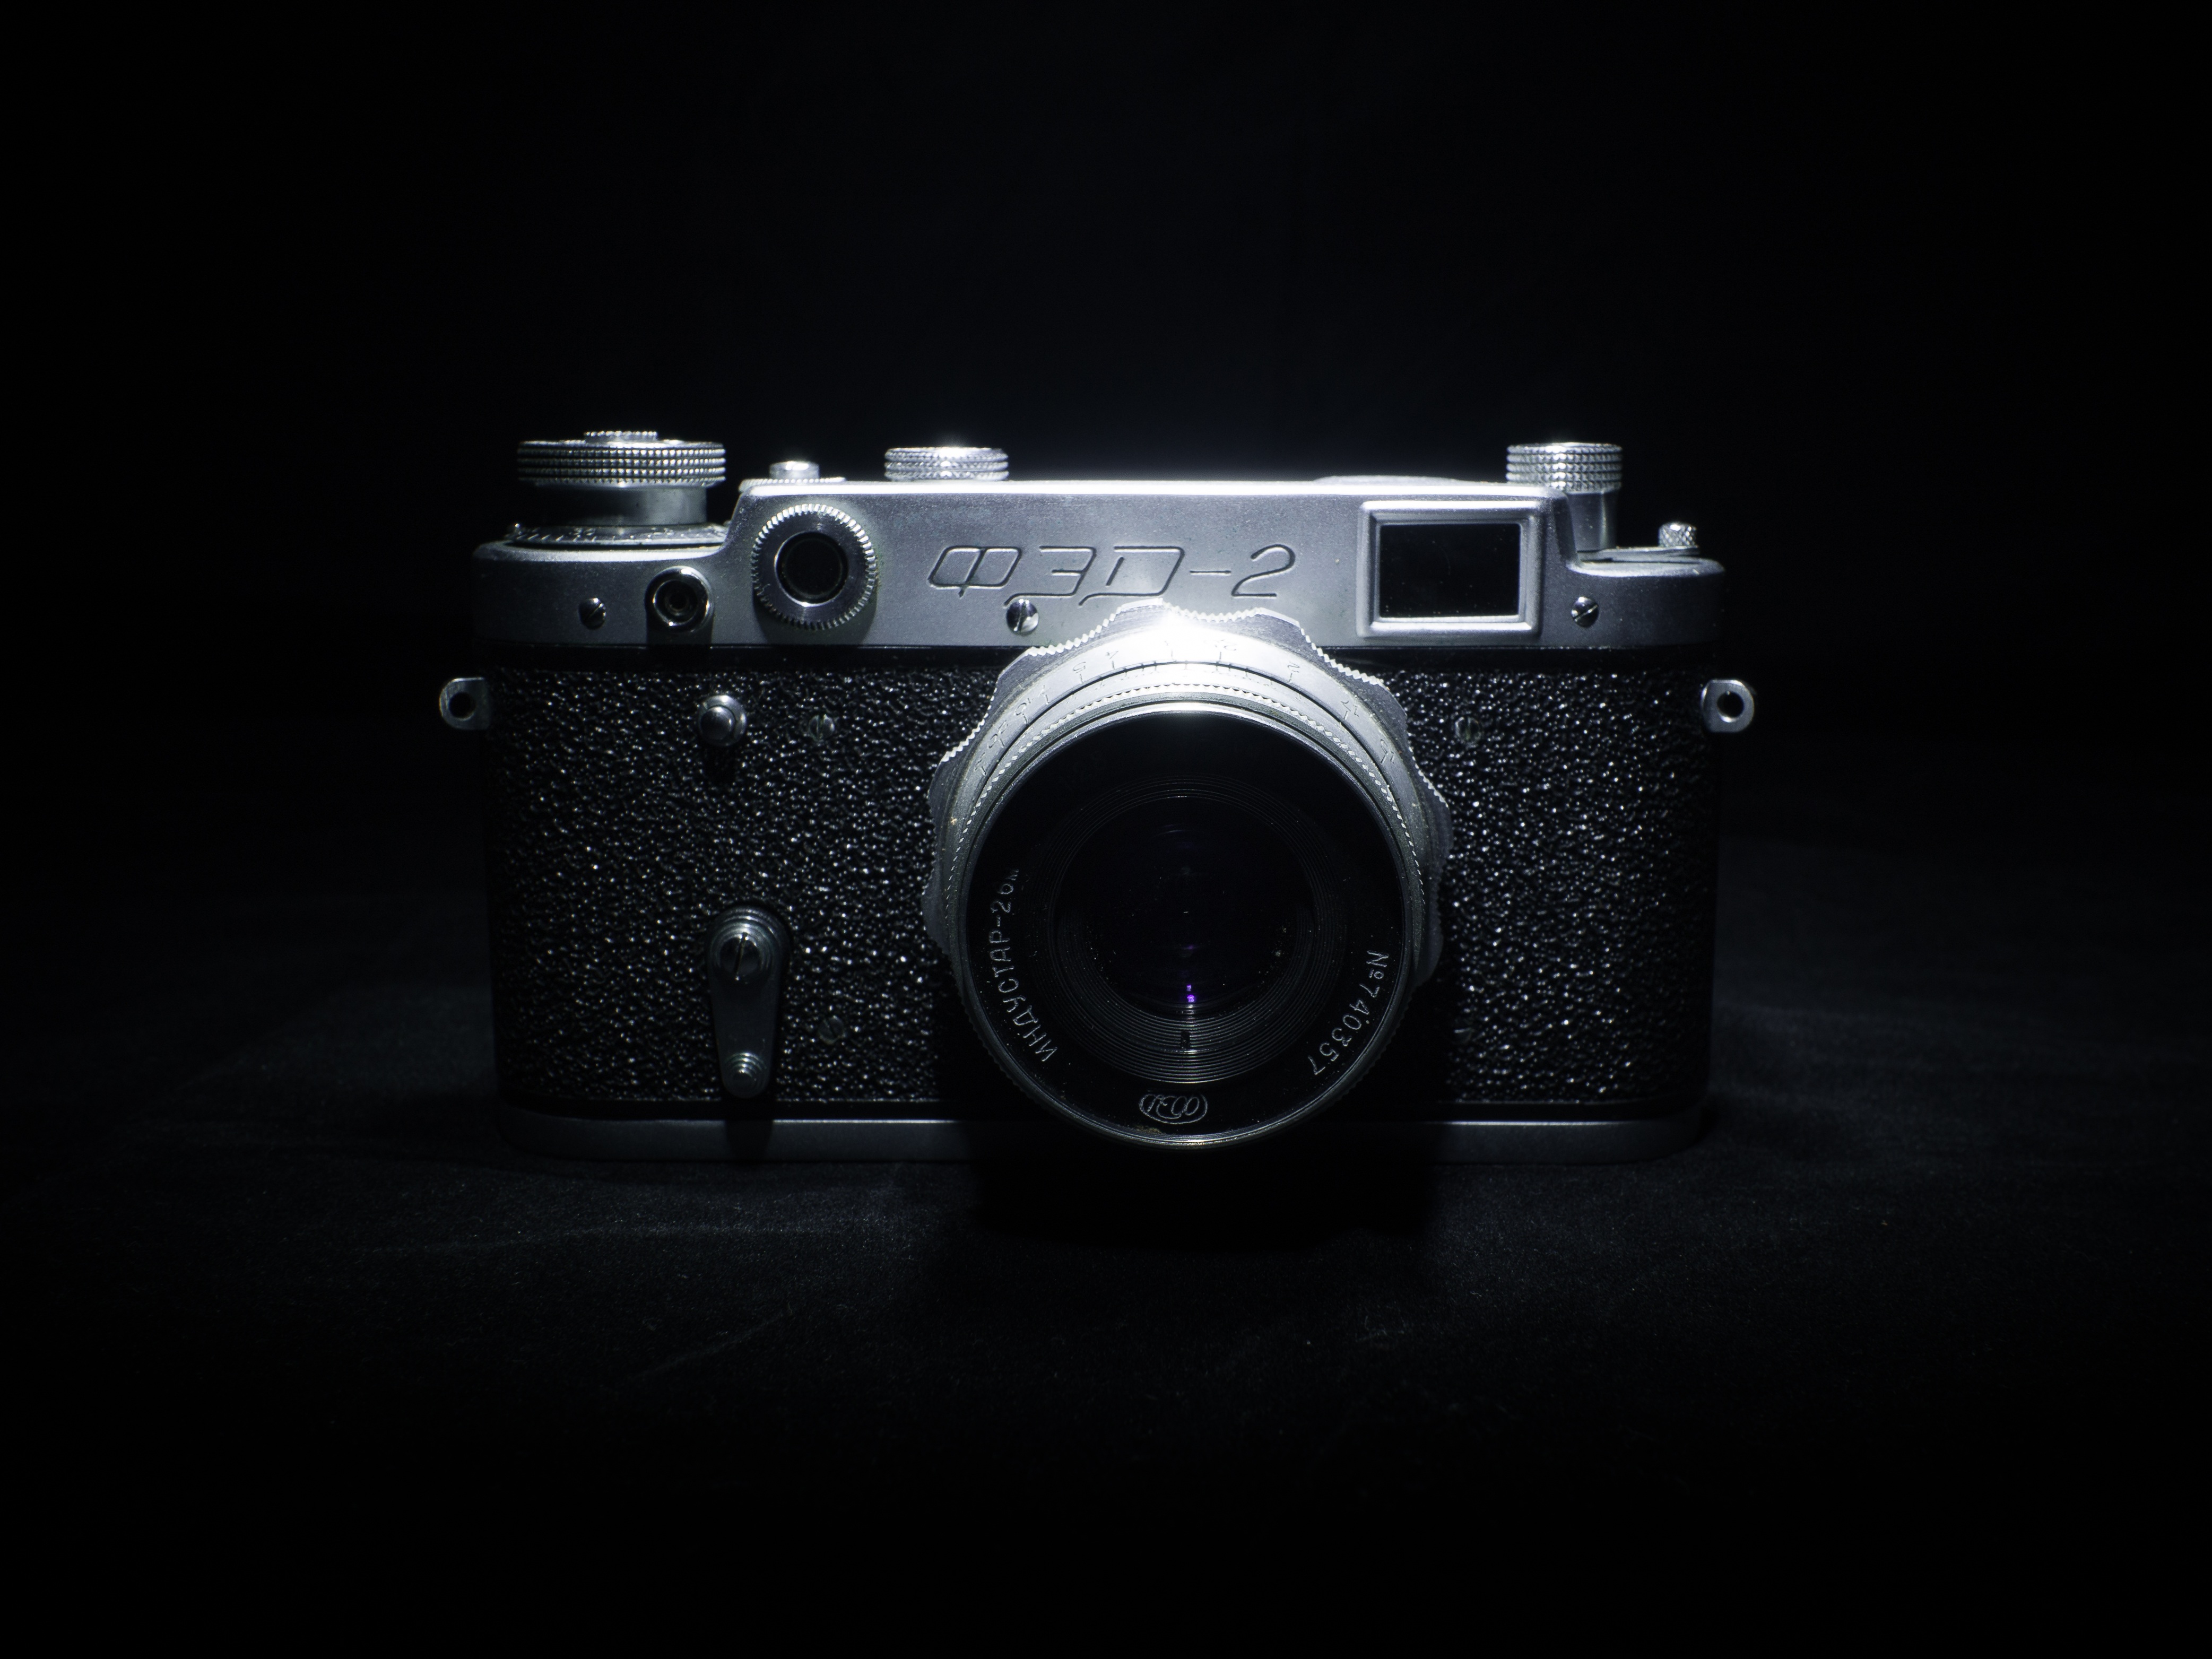
black and white, technology, white, camera, photography, photo, lens, equipment, professional, business, black, monochrome, leisure, modern, electronic, reflex camera, digital camera, electronics, digital, media, monochrome photography, digital slr, single lens reflex camera, cameras optics, mirrorless interchangeable lens camera